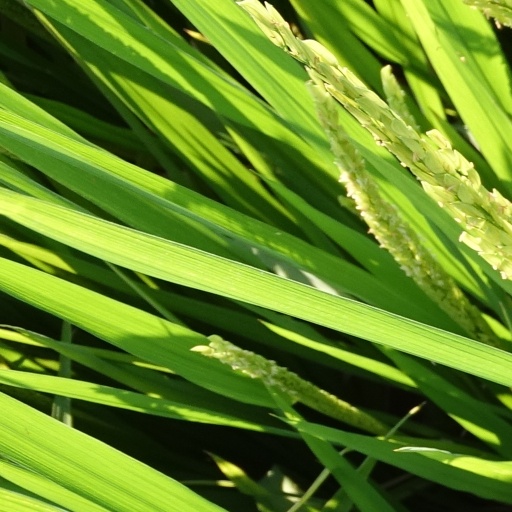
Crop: rice